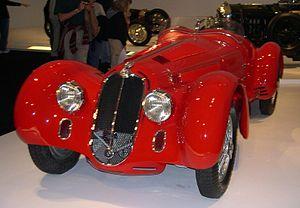
Francesco Severi, né le 28 mai 1907 et décédé le 20 mai 1980 à près de 73 ans, est un pilote automobile italien spécialiste de courses d'endurance sur voitures de sport de l'entre-deux-guerres.